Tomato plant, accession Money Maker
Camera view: bottom (45 deg); turntable rotation: 330 degrees
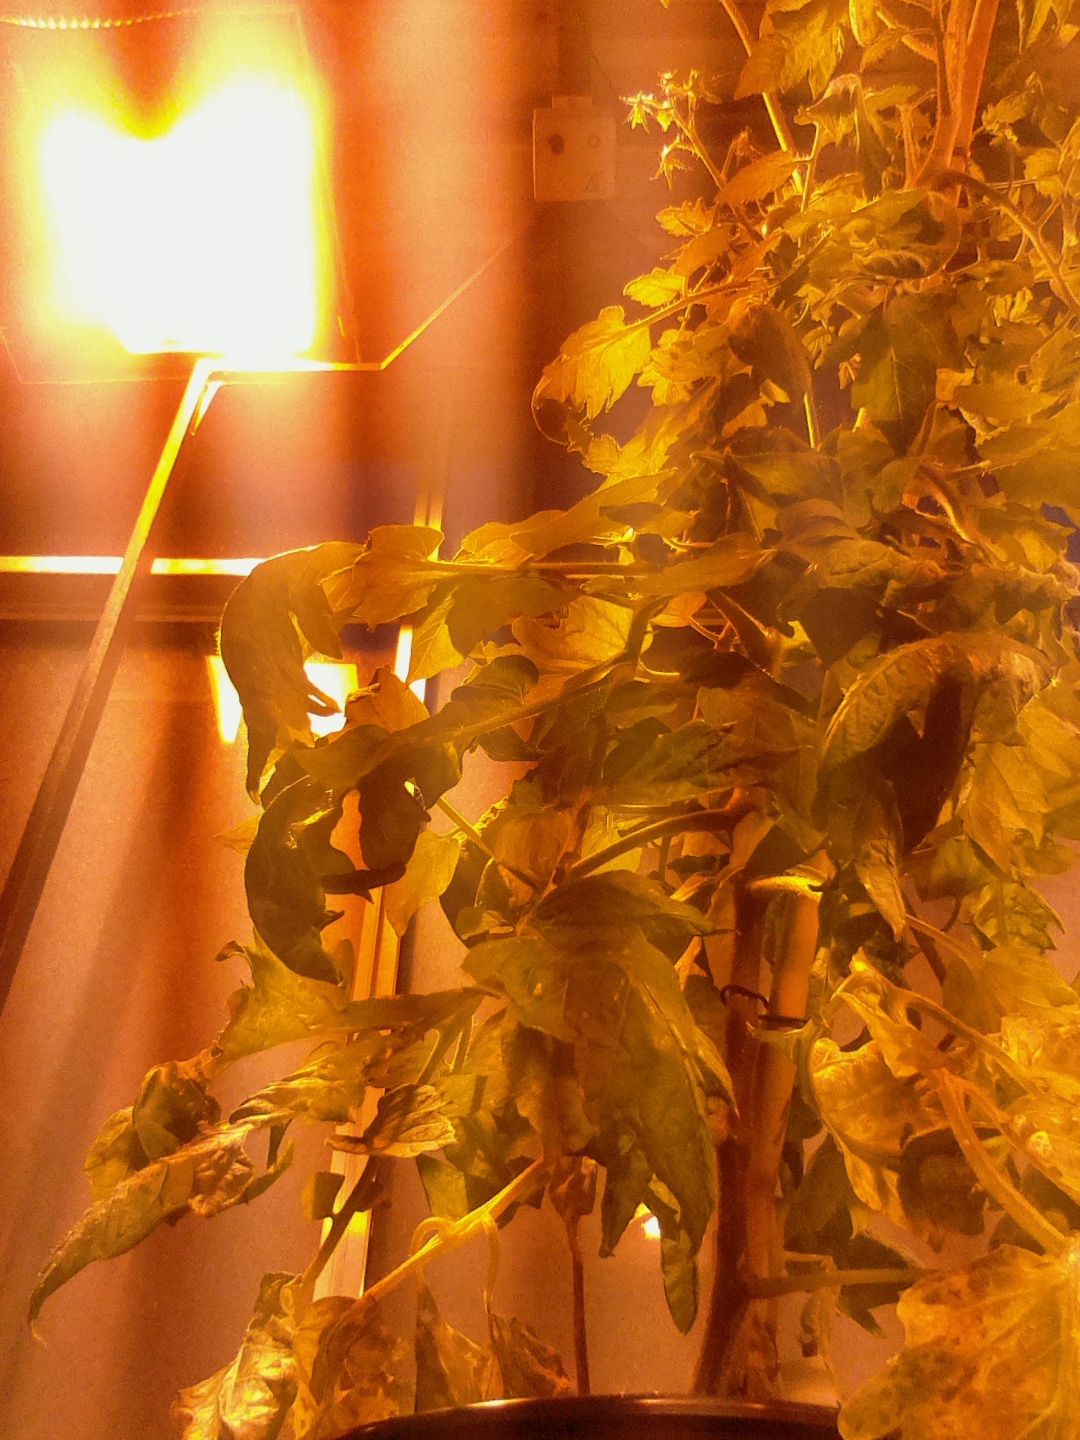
BBCH growth stage 73: 30%-40% of final fruit size